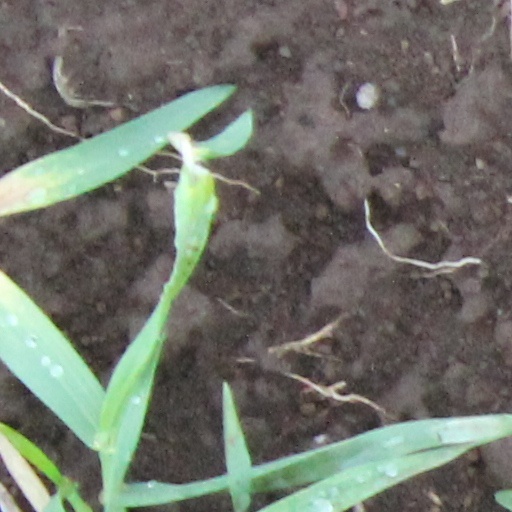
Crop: wheat